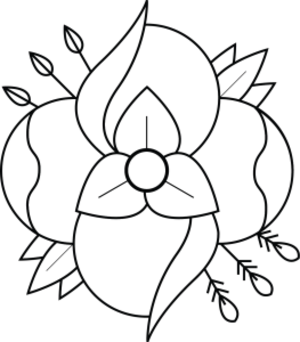
Logo du groupe depuis Octobre 2010
La Dispute est un groupe de post-hardcore américain, originaire de Grand Rapids, dans le Michigan. Formé en 2004, les membres principaux sont Jordan Dreyer, Brad Vander Lugt, Chad Morgan-Sterenberg et Adam Vass.